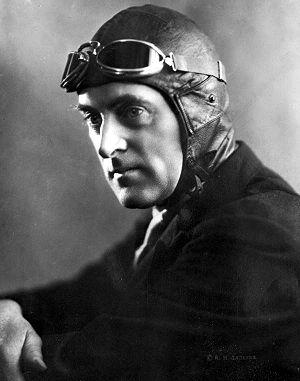
Sir Malcolm Campbell est un pilote automobile britannique qui décrocha de nombreux records de vitesse sur terre et sur mer au cours des années 1920-1930. Son fils, Donald Campbell, perpétua la tradition familiale en améliorant ses records.